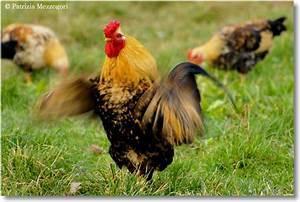
chicken